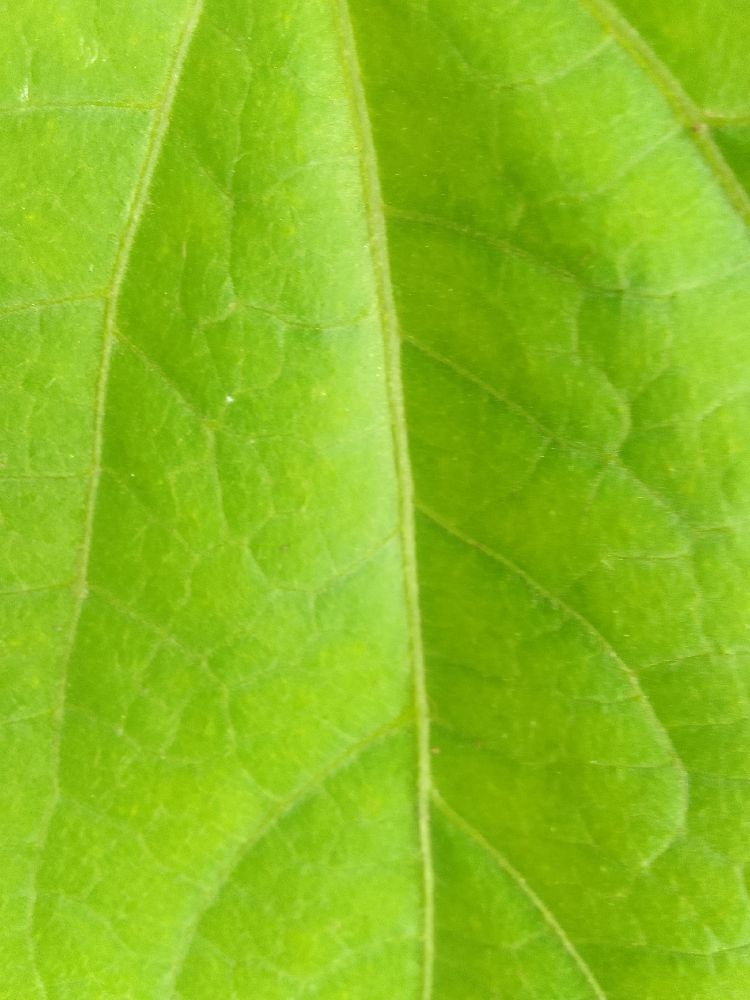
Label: healthy